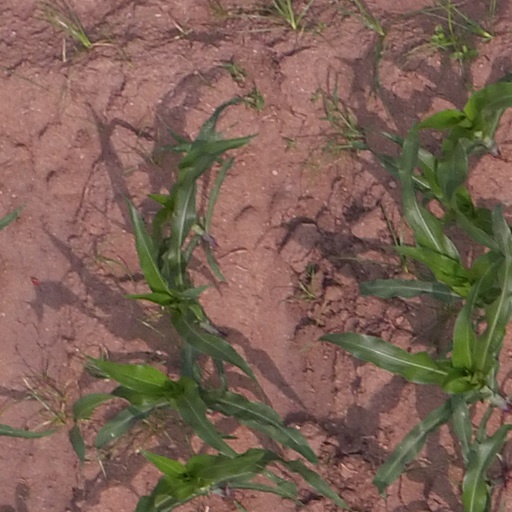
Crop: maize; corn